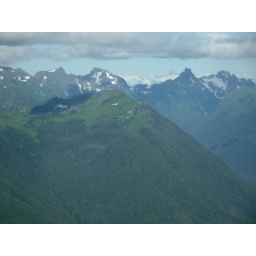
View of majestic looking mountains flying in float plane from Sitka, AK to Juneau, AK 07/31/09